Allaire Iron Works

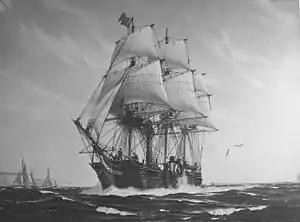
Artist's impression of "Savannah"

In 1817, the Allaire Iron Works supplied the engine cylinder for "Savannah", the first steamship to make a transatlantic crossing. The cylinder, one of the largest then built, had a diameter of , while the piston had a stroke of 5 feet. "Savannah" was not a commercial success, and following her return voyage from Europe, her engine was removed and sold to Allaire.